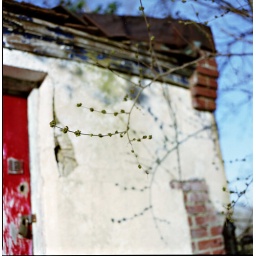
part of a red door in morning light